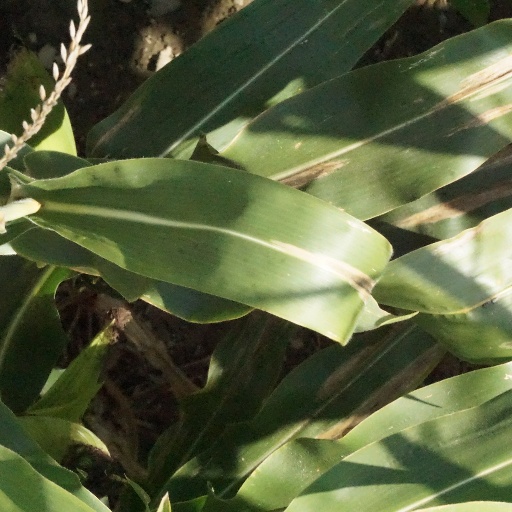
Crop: maize; corn